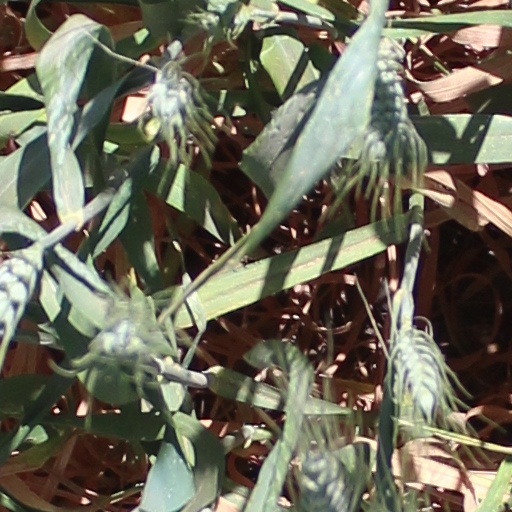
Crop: wheat